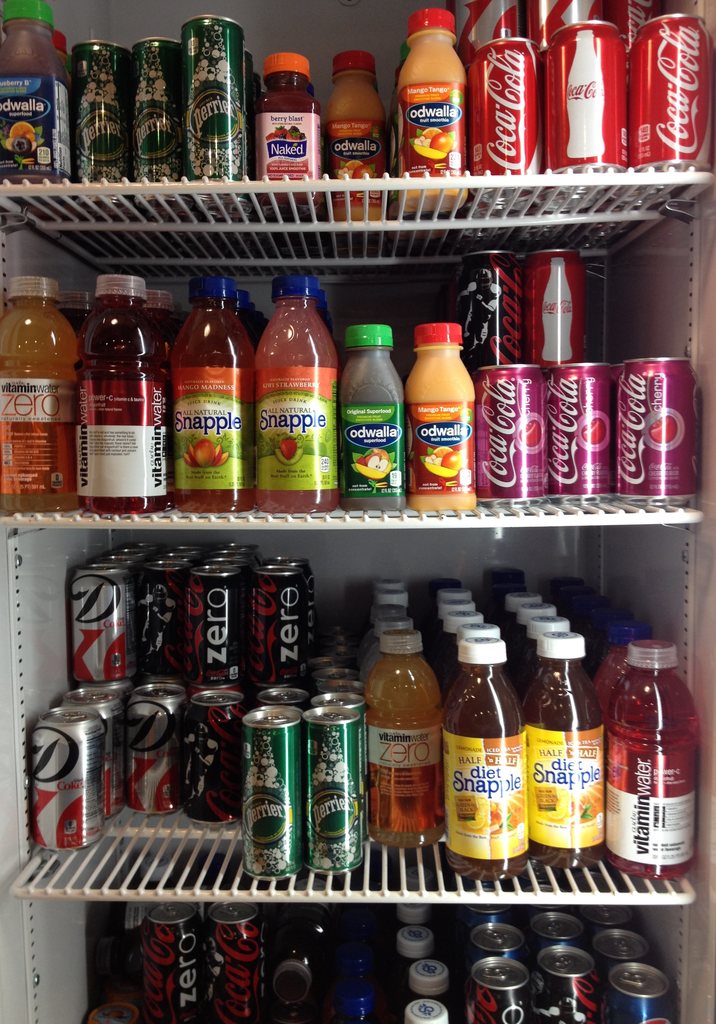
Label: others